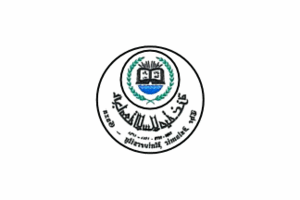
Drapeau de l'université islamique de Gaza